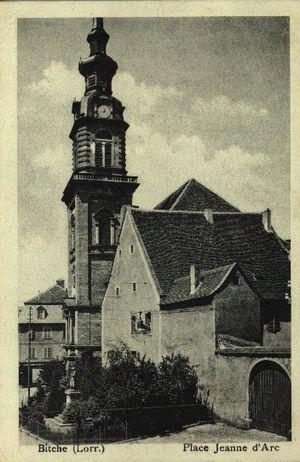
Cet article est une version détaillée de la section Bitche sous la domination allemande de l'article Histoire de Bitche.